Journeyman papers

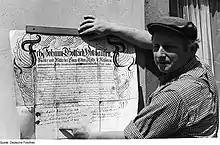
A master miller displays an antique journeyman's licence in Meissen, 1981.

Journeyman papers, or a journeyman's licence, is a certification granted to tradesmen upon completion of an apprenticeship. The certificate verifies that the worker is skilled in their trade. A tradesmen who has received this certification is referred to as a journeyman.